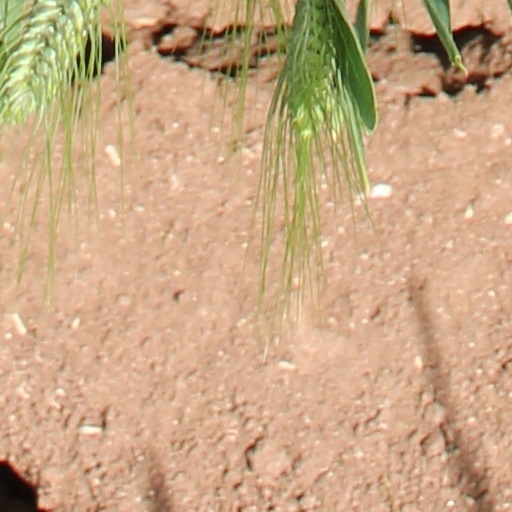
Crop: wheat